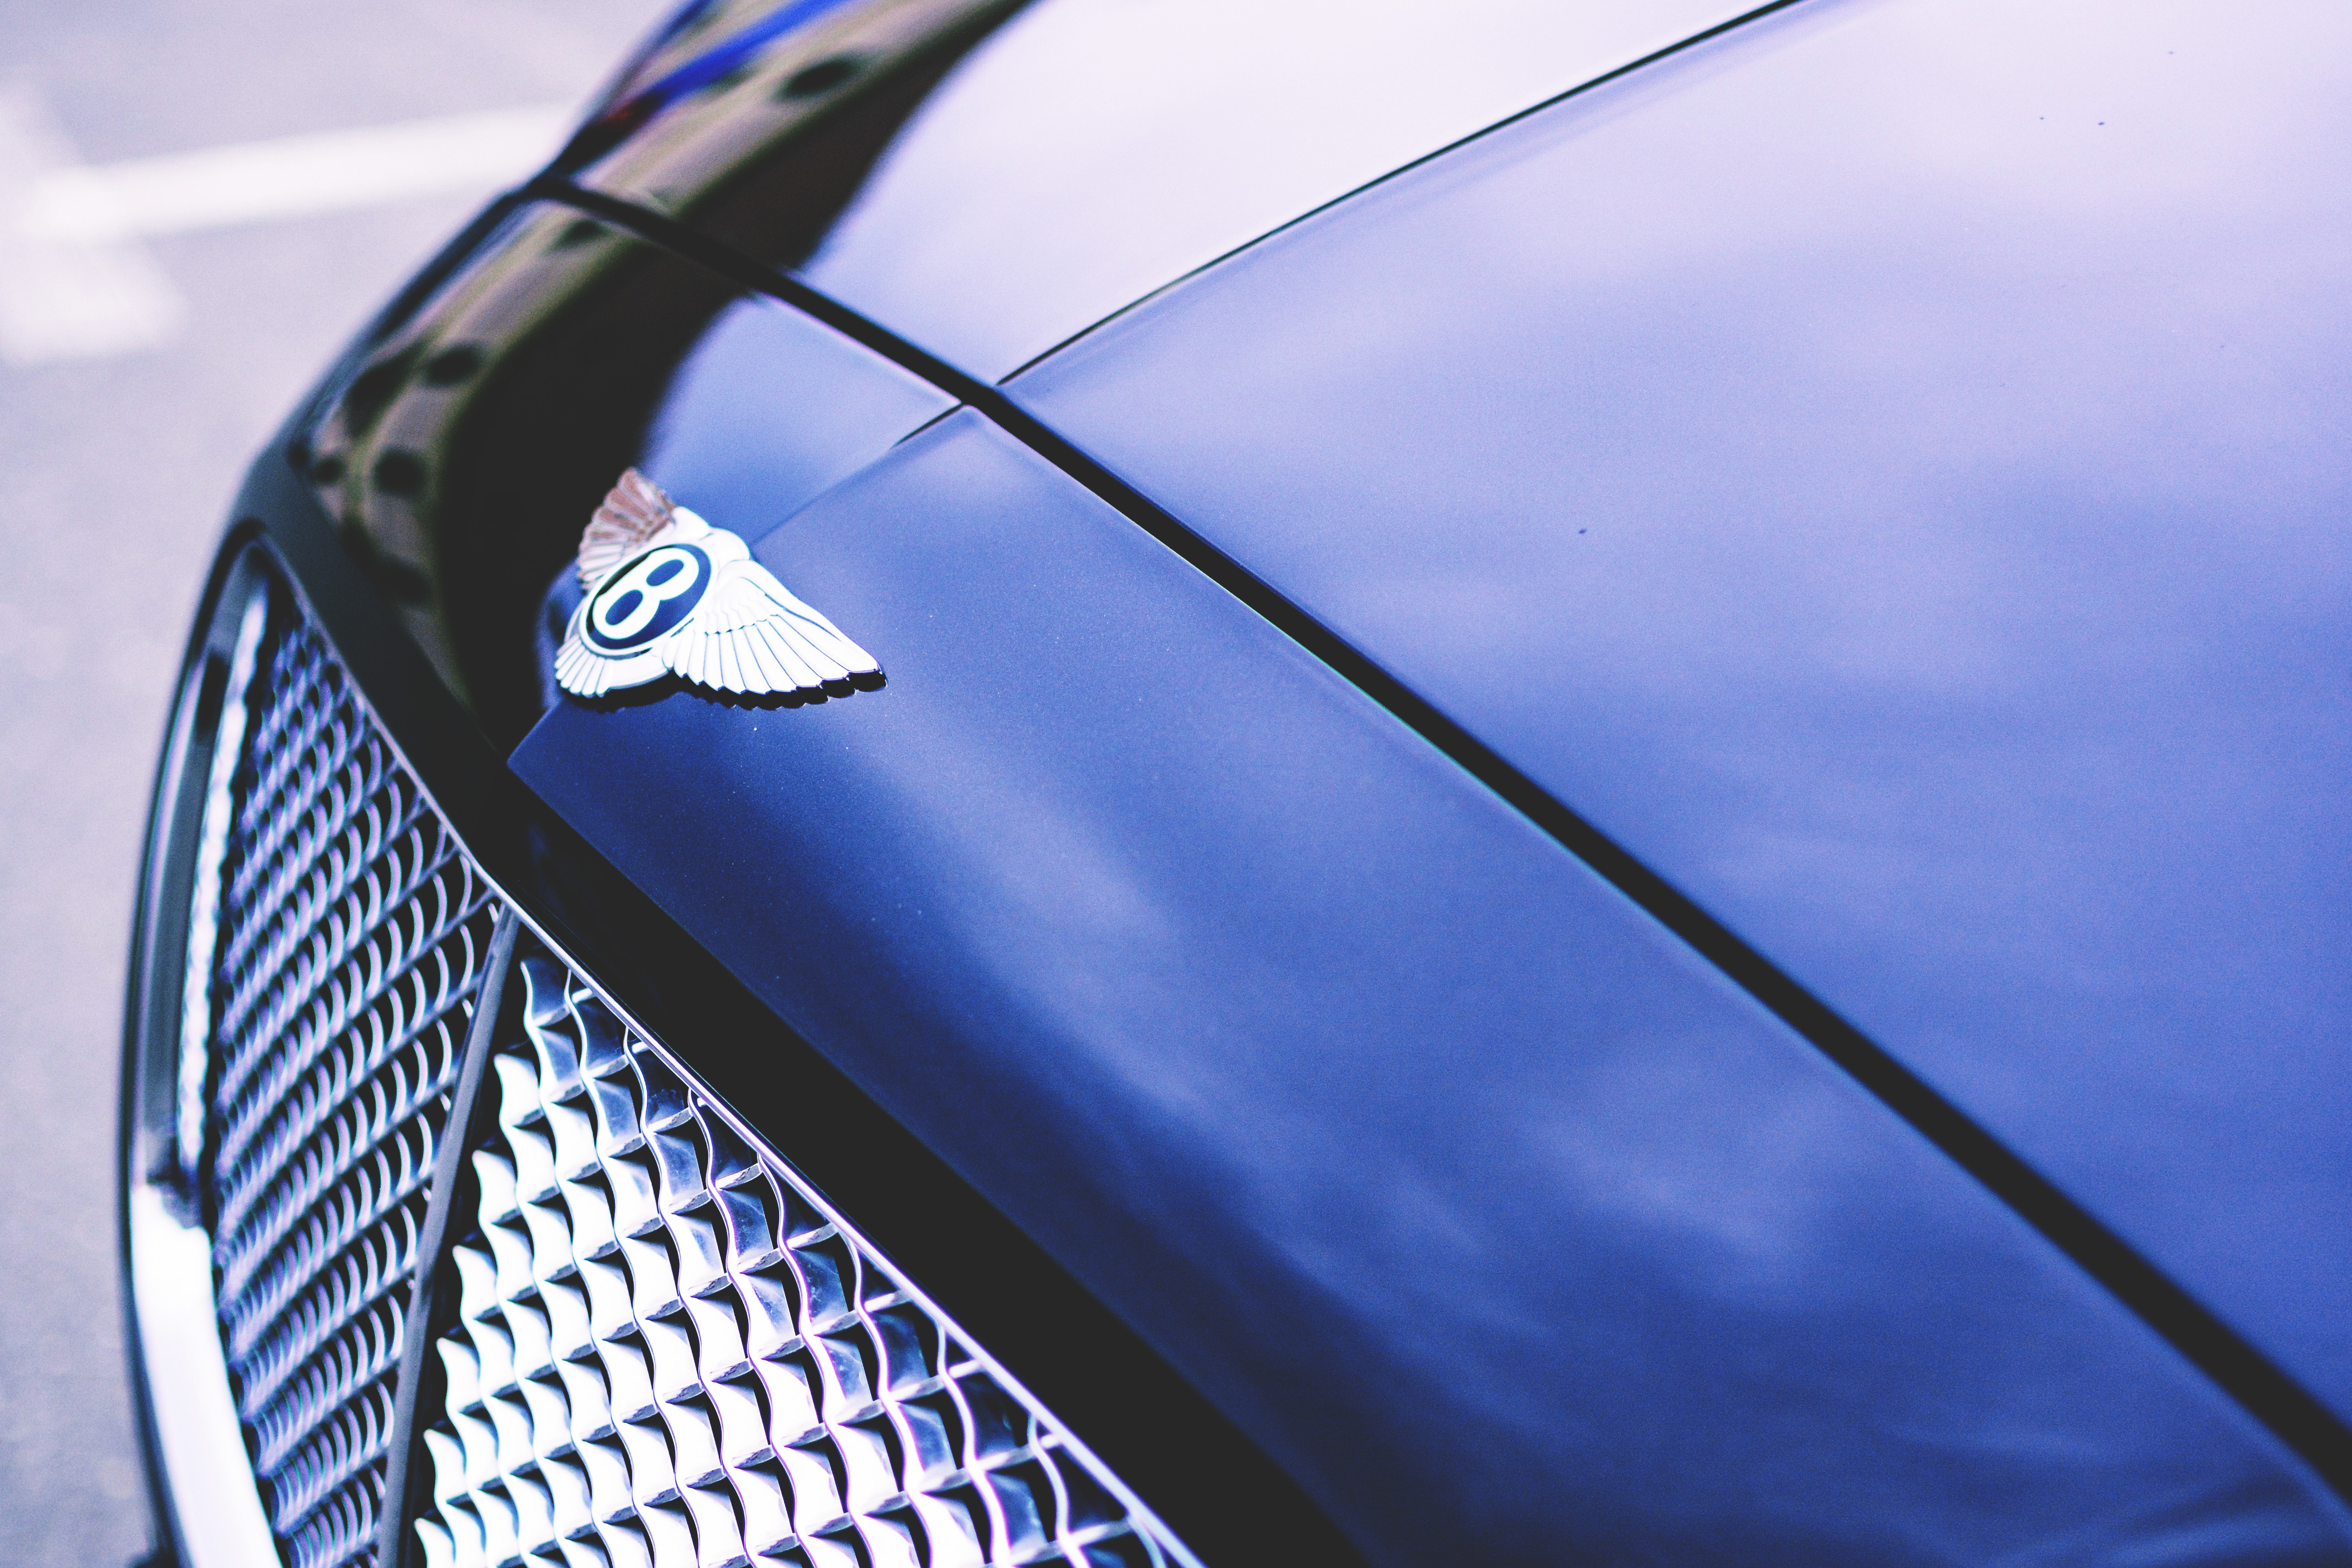
blue, vehicle, car, cobalt blue, hood, automotive design, automotive exterior, vehicle door, grille, electric blue, emblem, automotive lighting, bentley, carbon